Dalj

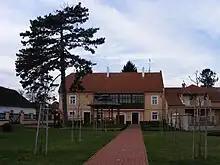
House in Dalj where Milutin Milanković was born

One Scordisci archaeological site in Dalj dating back to late La Tène culture was excavated in the 1970s and 1980s as a part of rescue excavations in eastern Croatia. The archaeological site was a part of the settlement network of Scordisci in the area of Vinkovci.